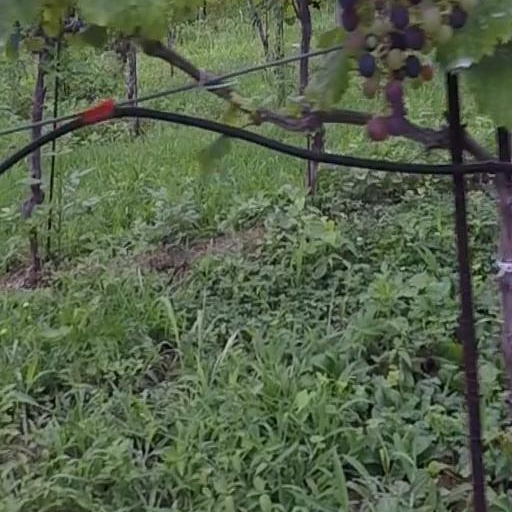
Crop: grape